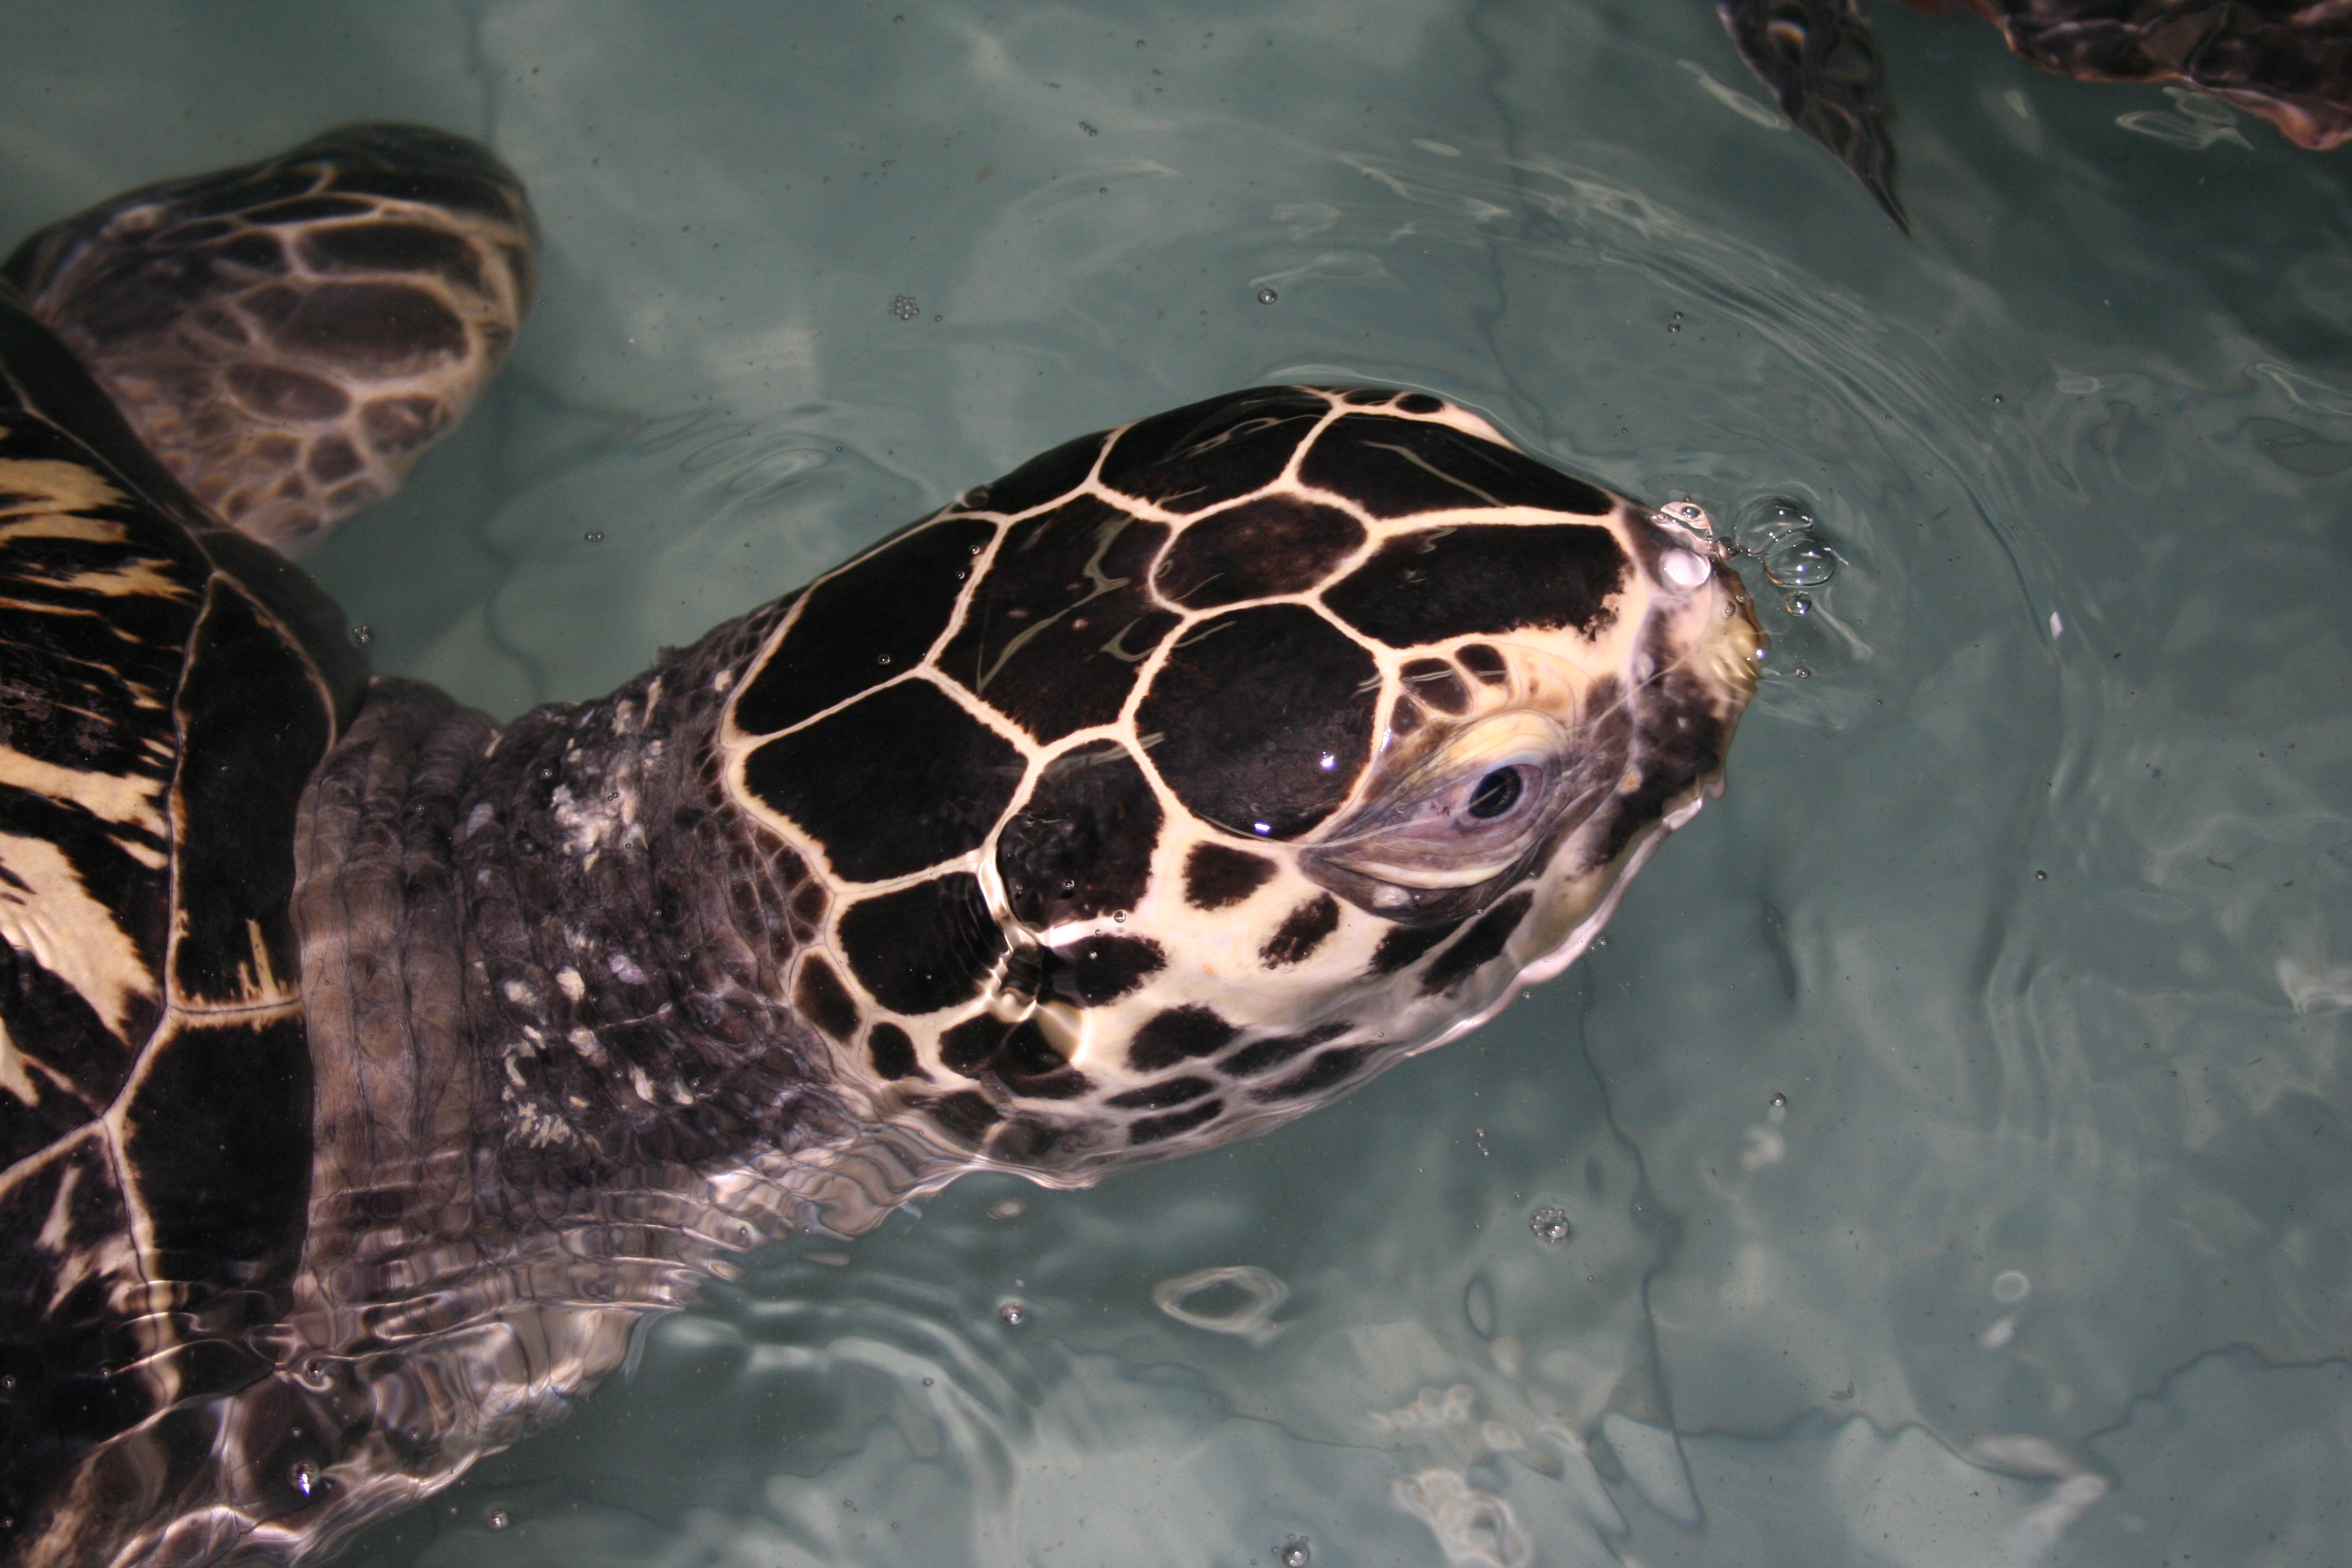
biology, turtle, sea turtle, reptile, fauna, mexico, snake, vertebrate, rockypt, macro photography, marine biology, boas